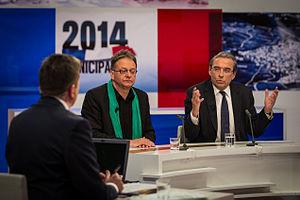
Les élections municipales ont eu lieu les 23 et 30 mars 2014 à Strasbourg.